Peter Faber (telegraph specialist)

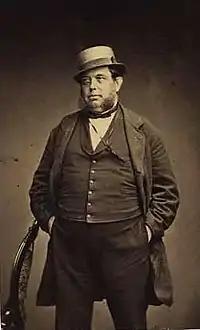
Peter Faber: photograph by Peter Most

Peter Christian Frederik Faber (7 October 1810 in Copenhagen – 25 April 1877) was a Danish telegraphy pioneer and song writer. In Denmark, he is remembered first and foremost for his songwriting. Faber was also an amateur photographer and is credited with the oldest photograph on record in Denmark.